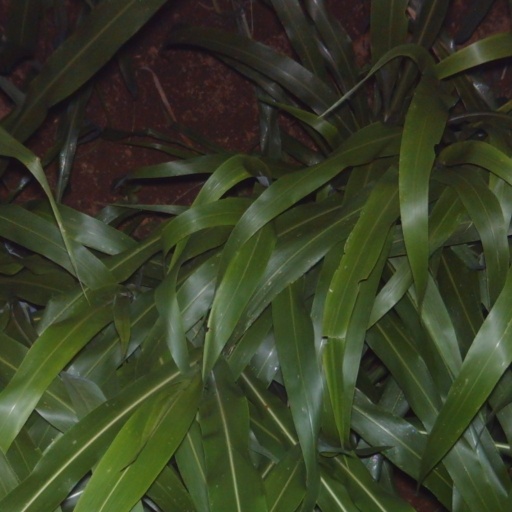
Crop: sorghum